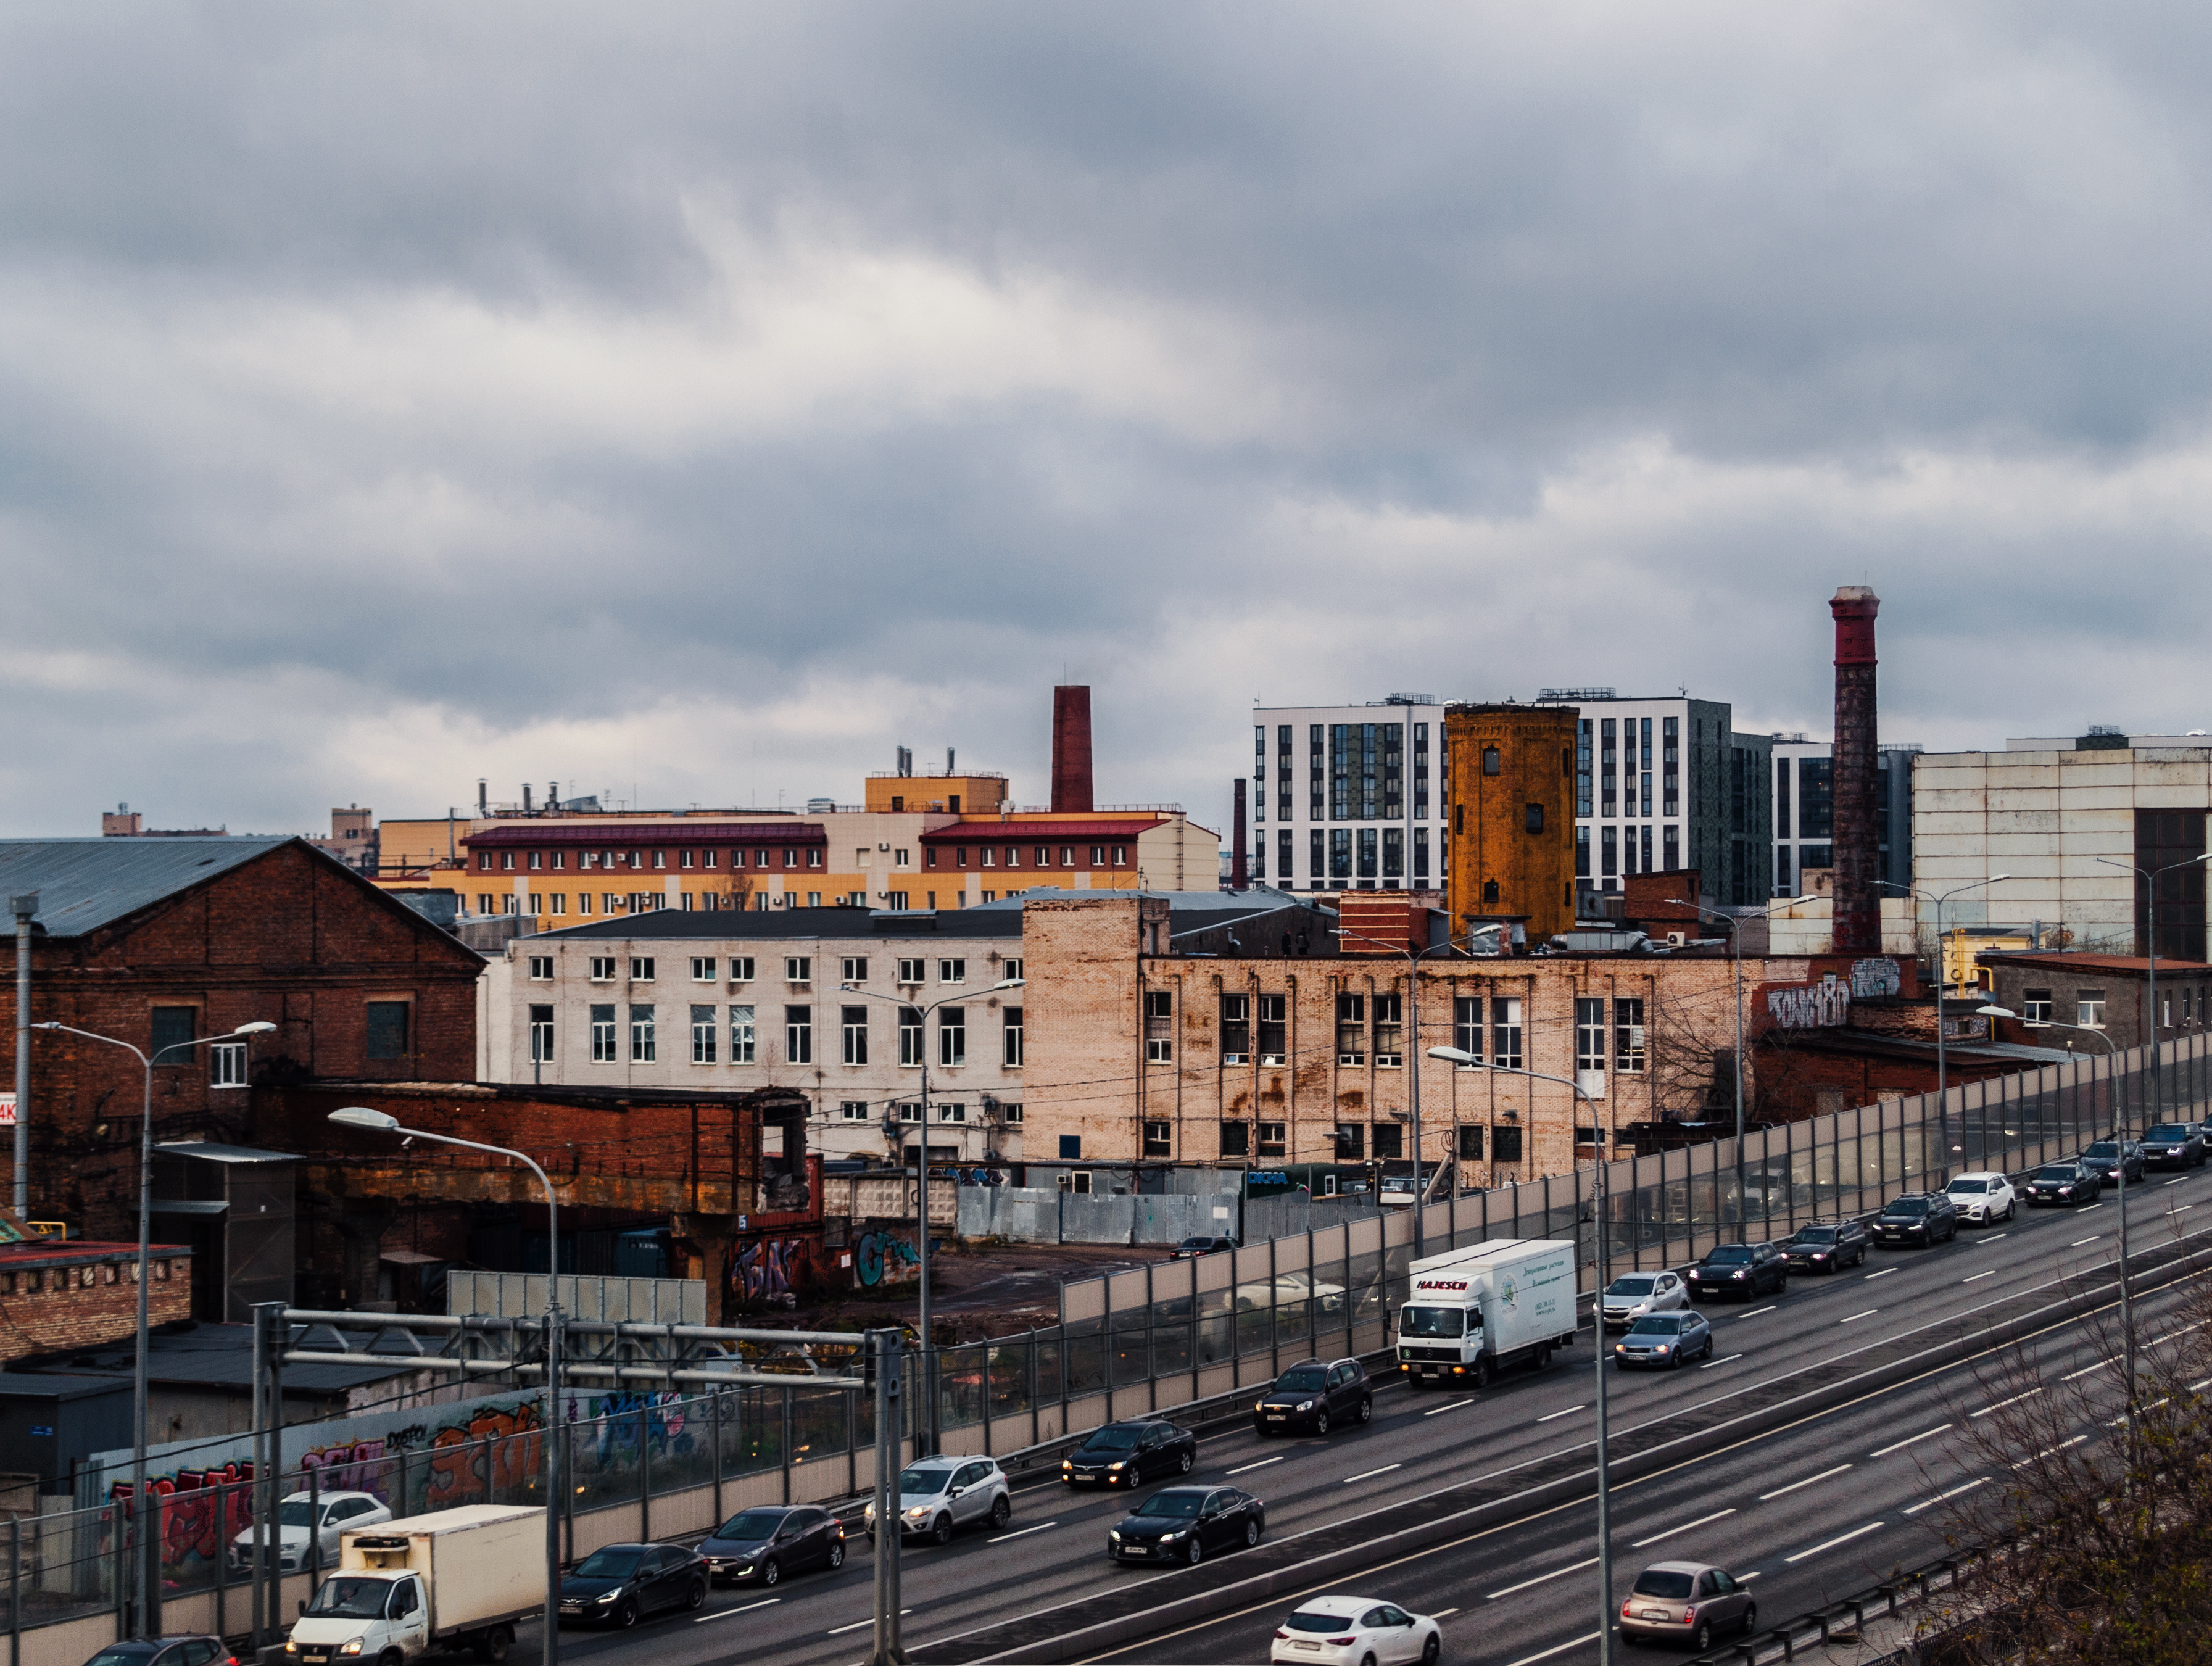
images, sky, cloud, car, building, daytime, window, vehicle, infrastructure, urban design, thoroughfare, street light, house, residential area, morning, road surface, facade, cityscape, roof, tower block, city, tower, road, asphalt, electricity, apartment, condominium, landscape, mixed use, truck, suburb, intersection, traffic, lane, street, public transport, evening, downtown, winter, bridge, public utility, junction, cumulus, highway, skyline, town square, track, parking, transport, van, commercial building, freeway, plaza, tree